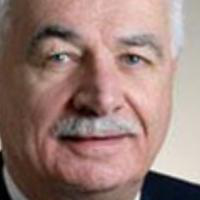
Age group: age 66-80